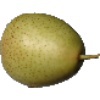
Label: Pear 1